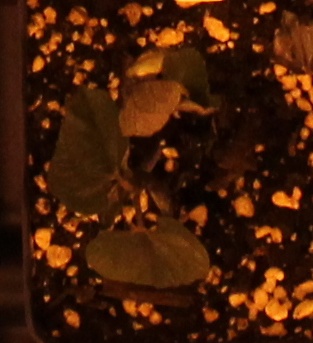
Label: Blackbean